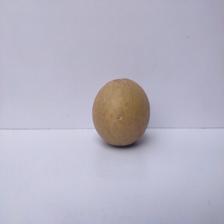
Size: Large